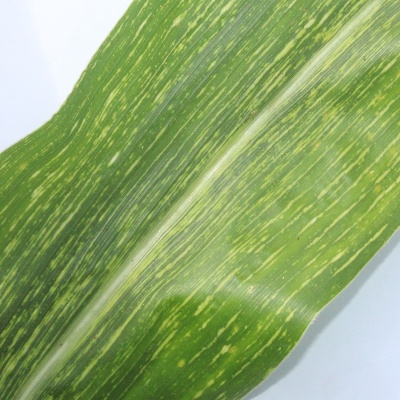
Crop: Maize
Condition: streak virus